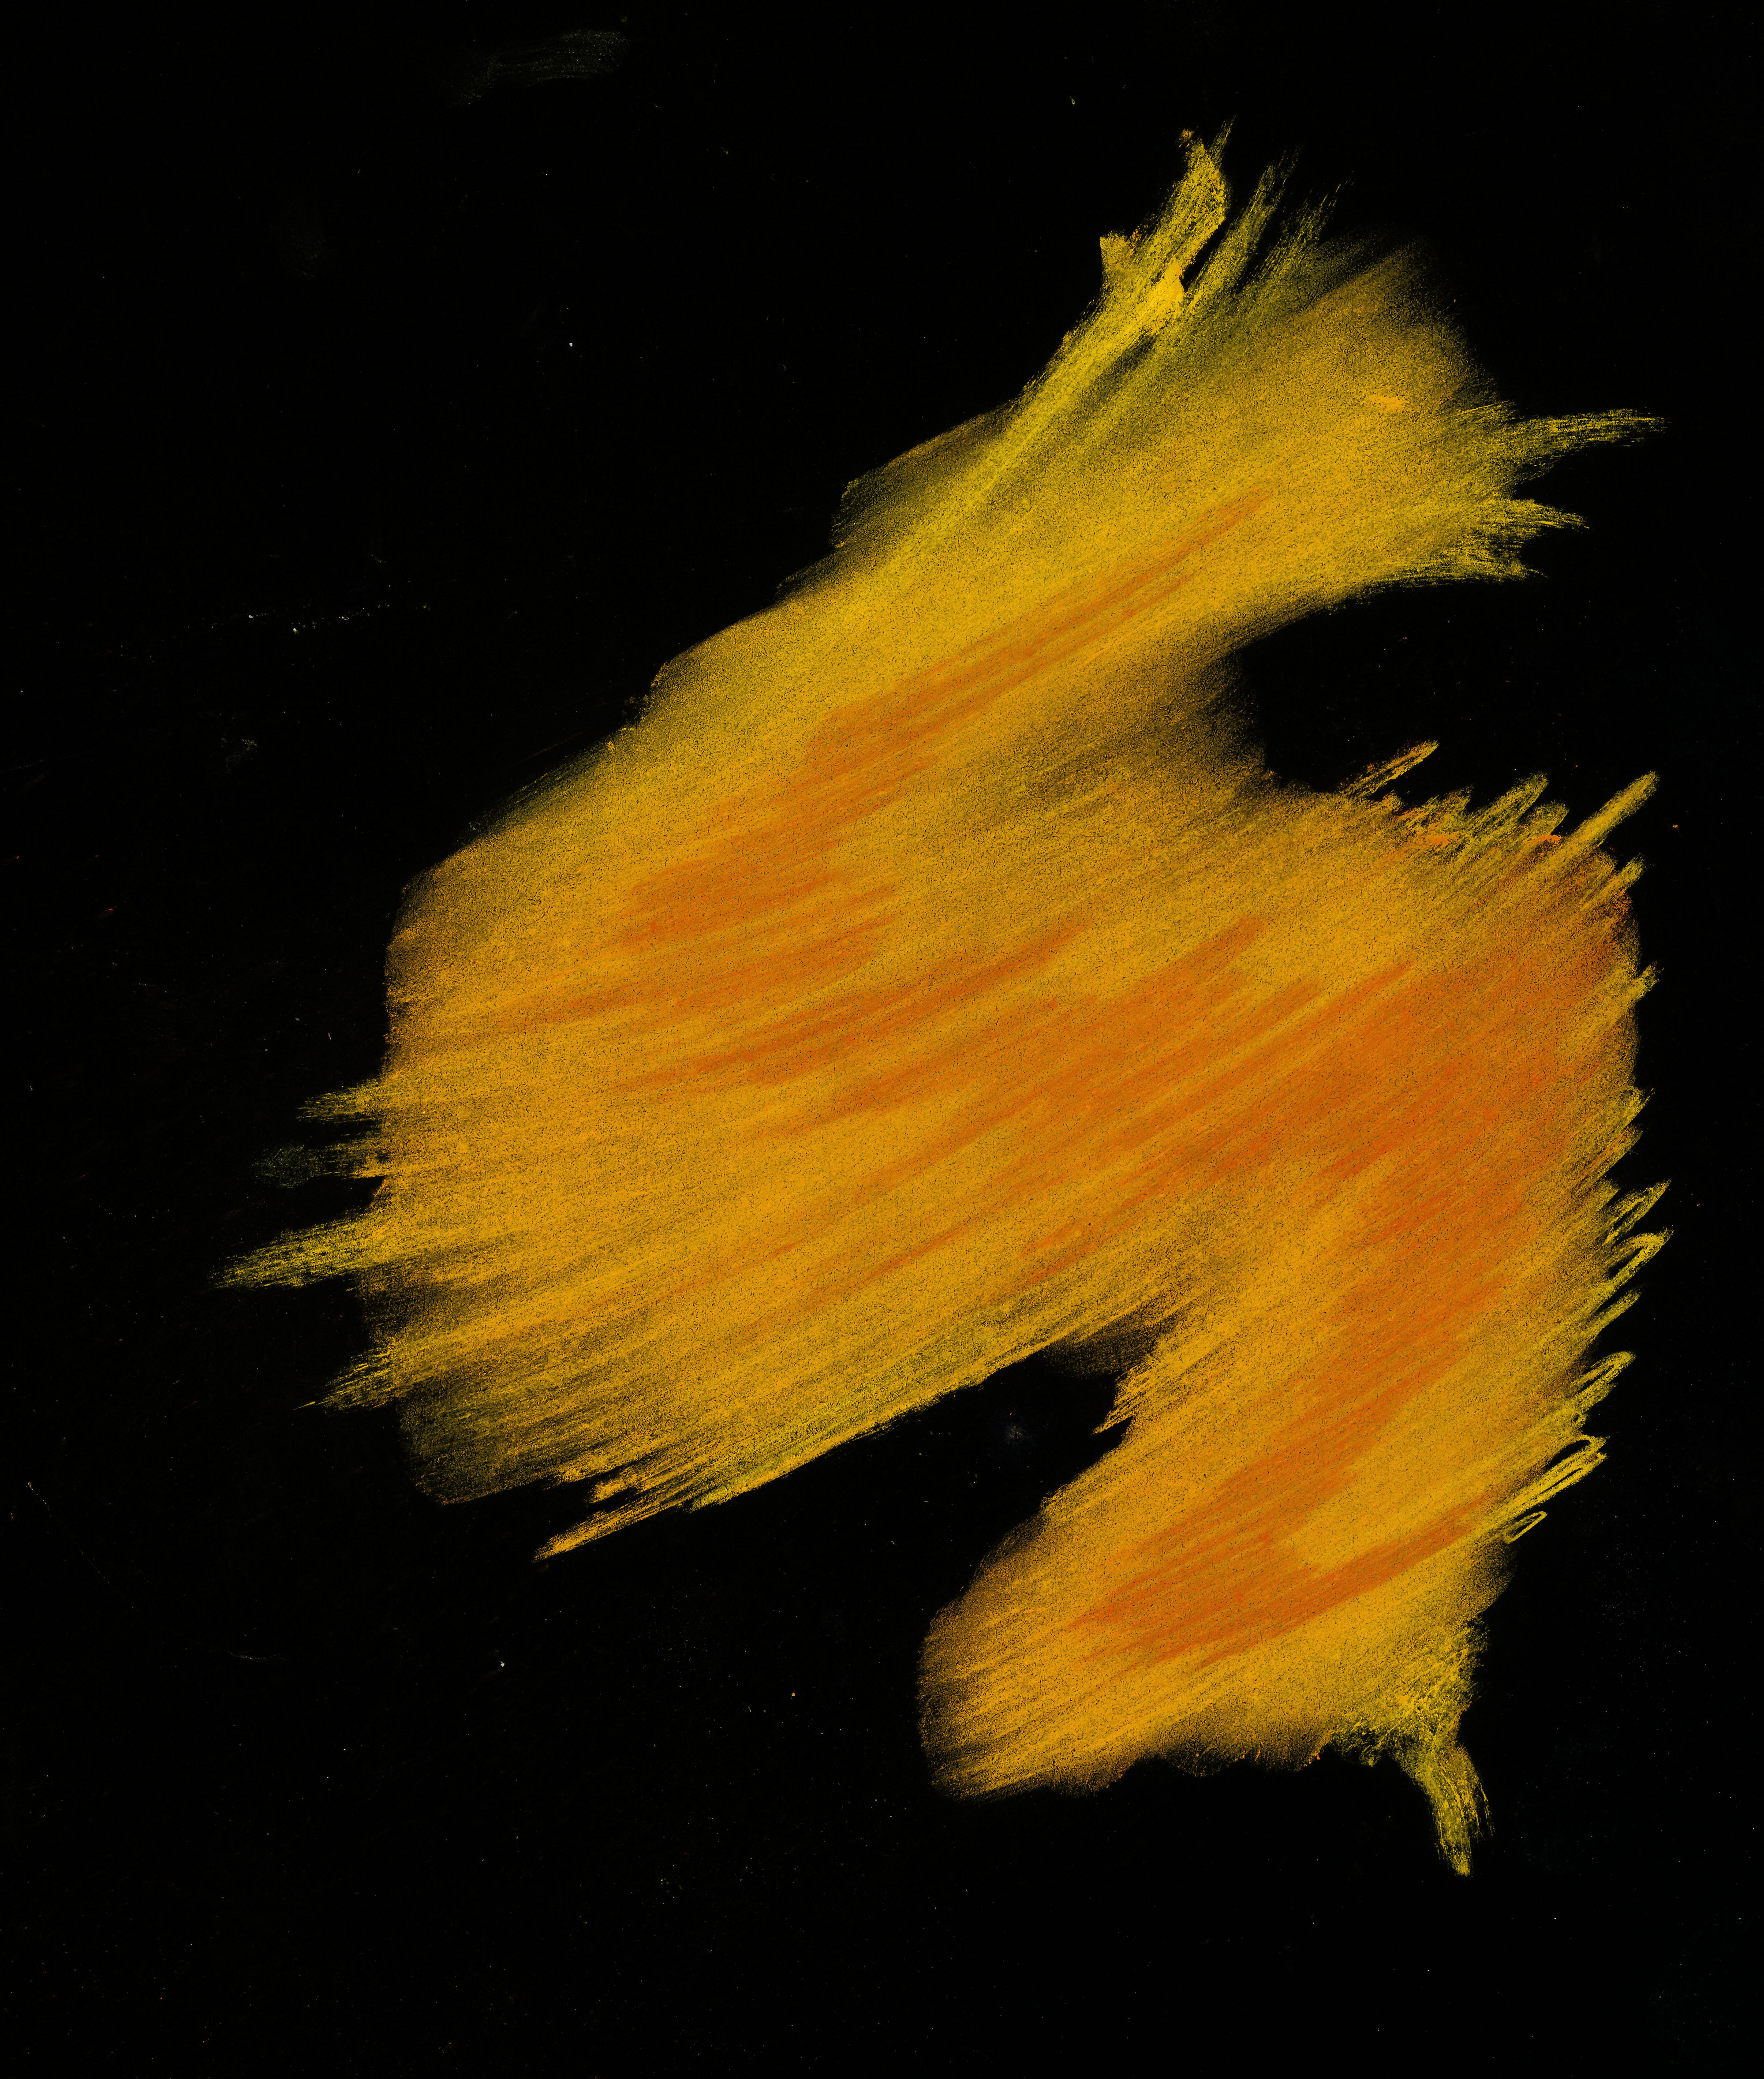
whiteboard, color, Art paint, Tints and shades, art, feather, painting, tree, paint, font, tail, natural material, fashion accessory, visual arts, wing, fur, drawing, plant, illustration, shadow